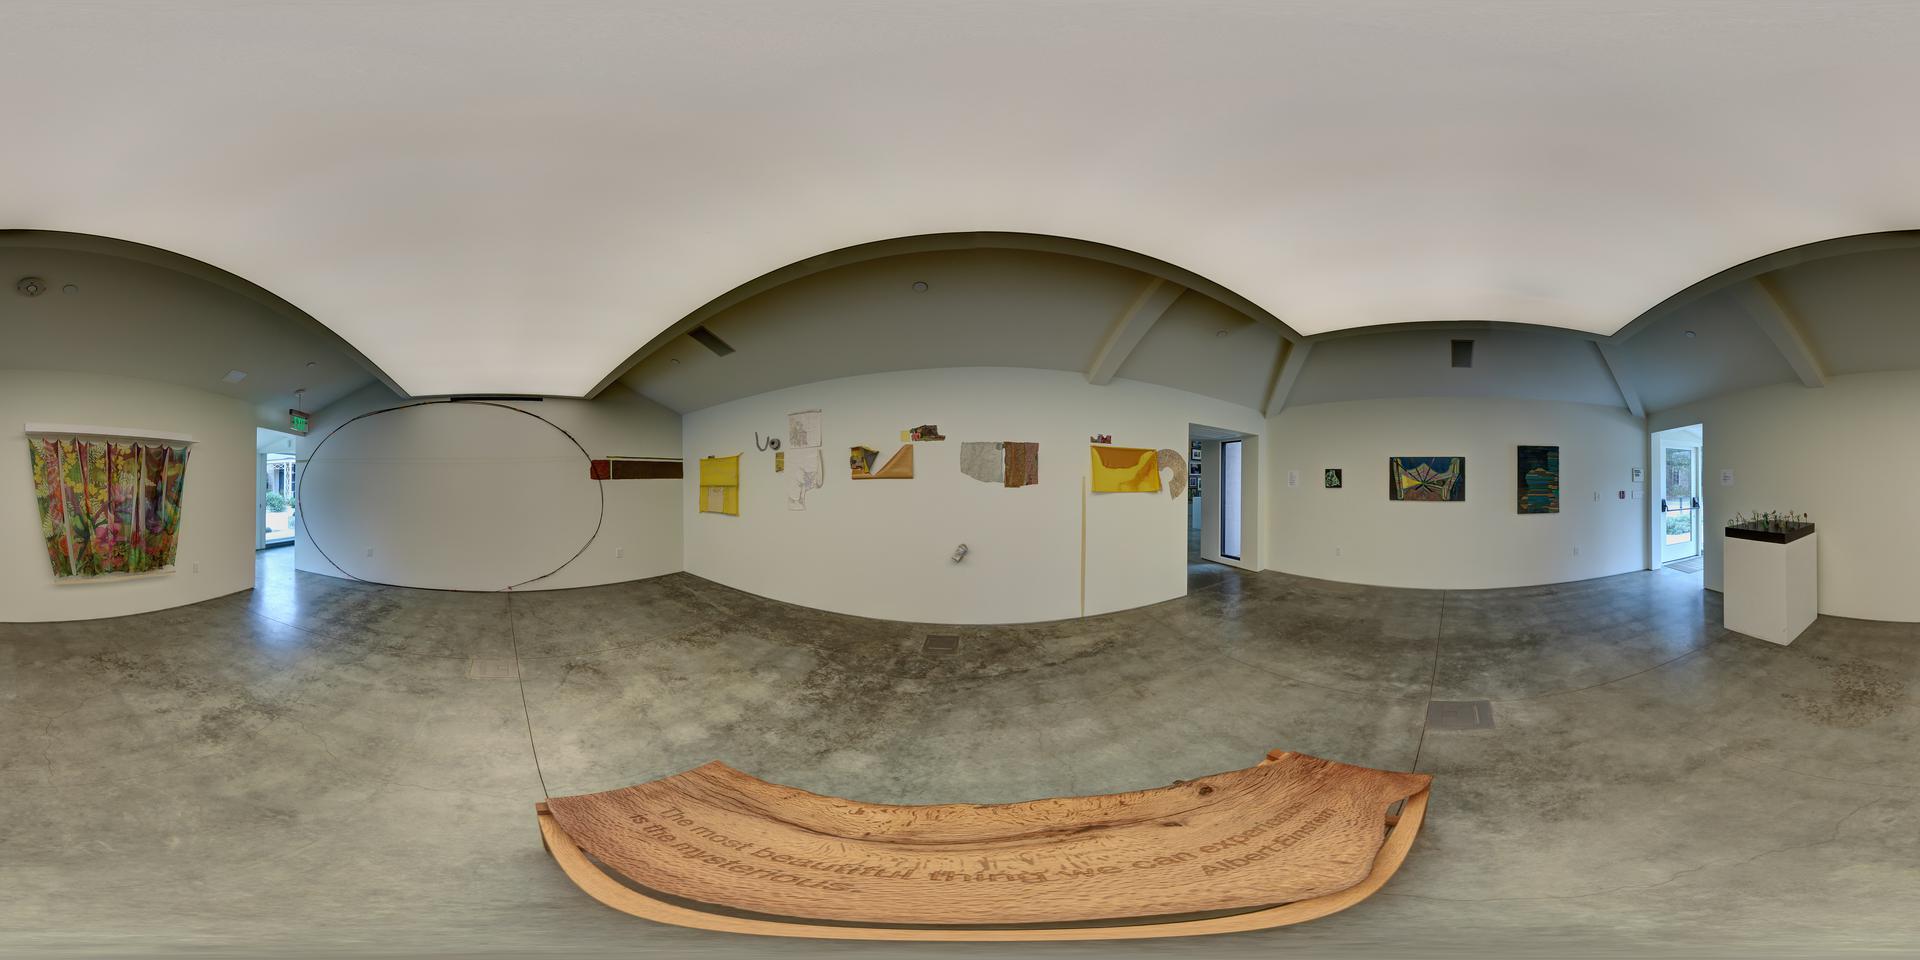
Referred object: White column next to the door

Referred object: the curved wooden bench with carved text